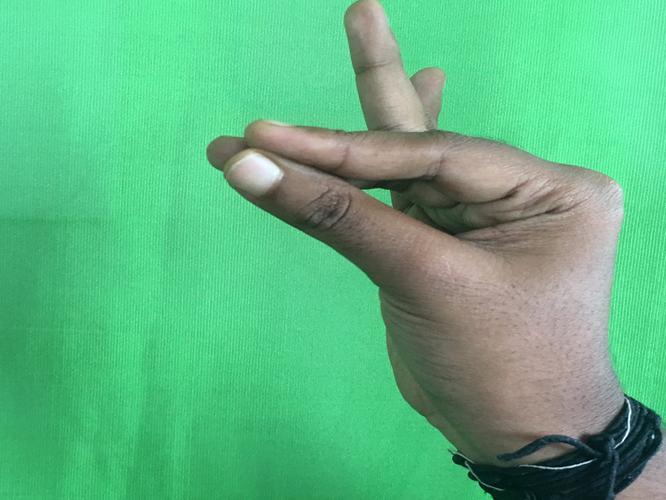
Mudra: Katakamukha_1
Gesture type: single_hand